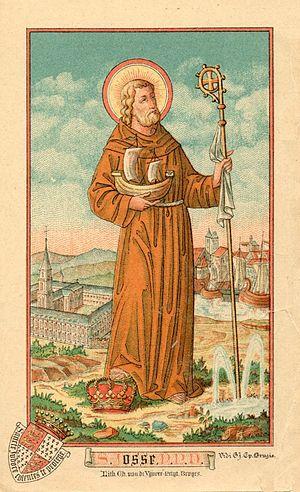
Saint Josse, image pieuse imprimée à Bruges chez Lithographie-Typographie Van de Vyvere-Petyt (Belgique)
Saint Josse a vécu au VIIᵉ siècle, à la fois en Bretagne et dans le nord de la France. Fête : le 13 décembre.
Saint-Josse-ten-Noode, souvent dénommée Saint-Josse, est l'une des dix-neuf communes de la Région de Bruxelles-Capitale.